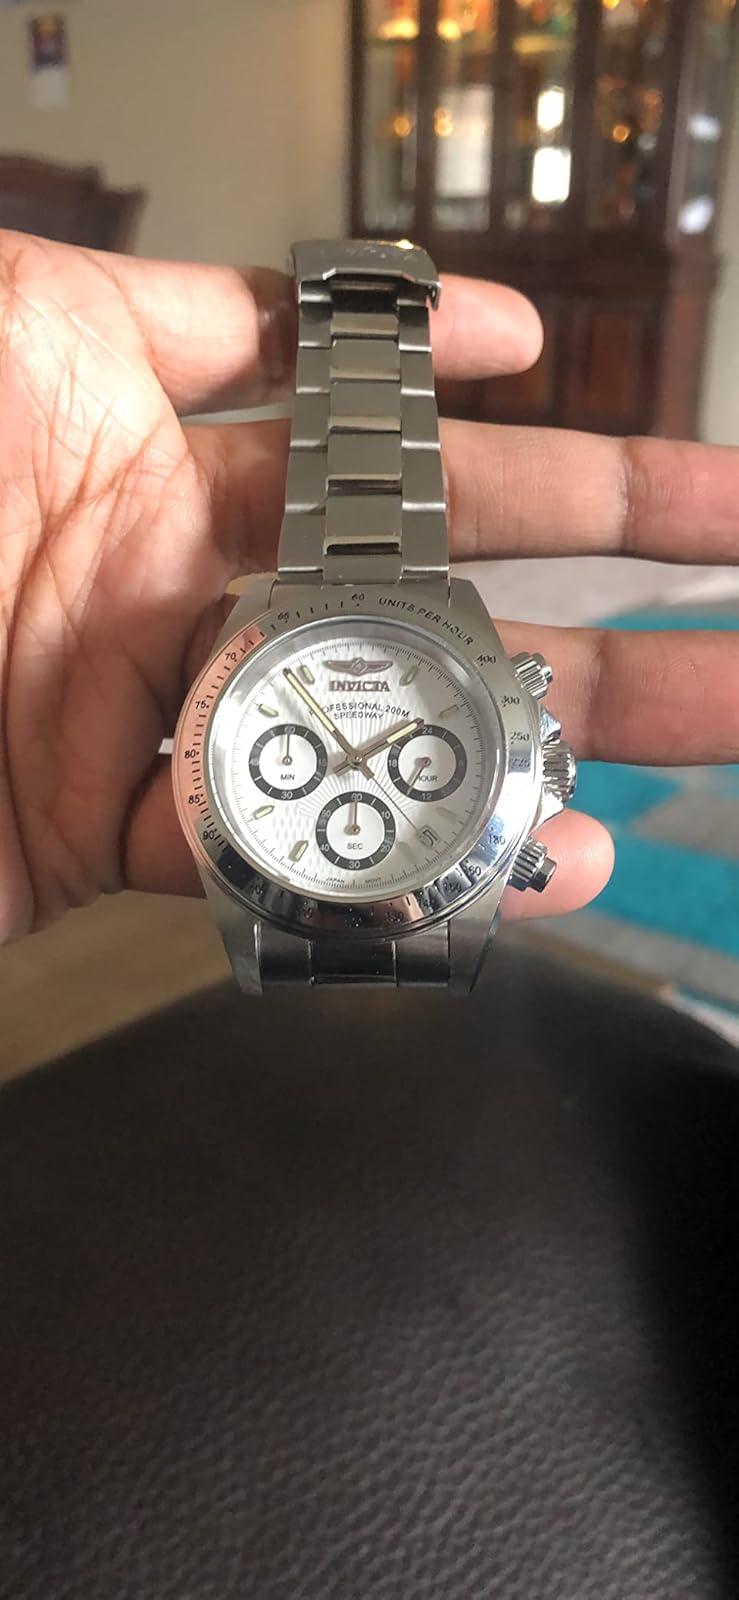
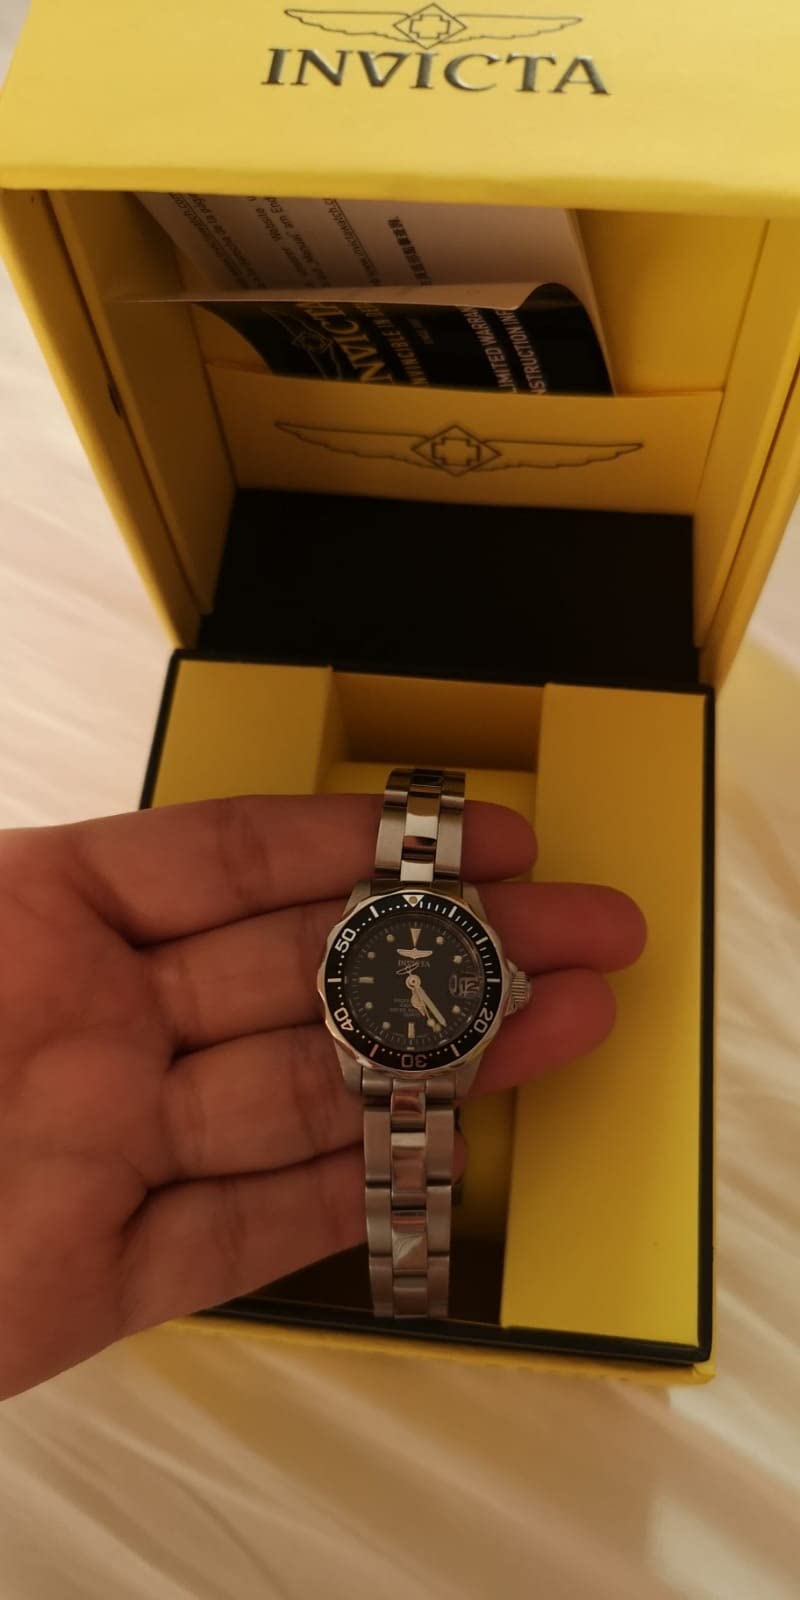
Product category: accessories_watch
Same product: no